Ambon Island

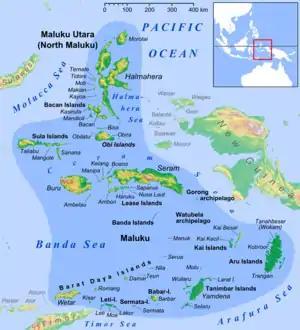
Ambon Island in the center of Maluku Islands

Ambon Island is part of the Maluku Islands of Indonesia. The island has an area of and is mountainous, well watered, and fertile. Ambon Island consists of two territories: the city of Ambon to the south, and three districts ("kecamatan") of the Central Maluku Regency to the north. The main city and seaport is Ambon (with a 2020 Census population of 347,288), which is also the capital of Maluku province, while those districts of Maluku Tengah Regency situated on Ambon Island had a 2020 Census population of 128,069. By mid 2023 those populations were estimated to have become 354,052 and 128,754 respectively, resulting in an all-island population of 482,806.